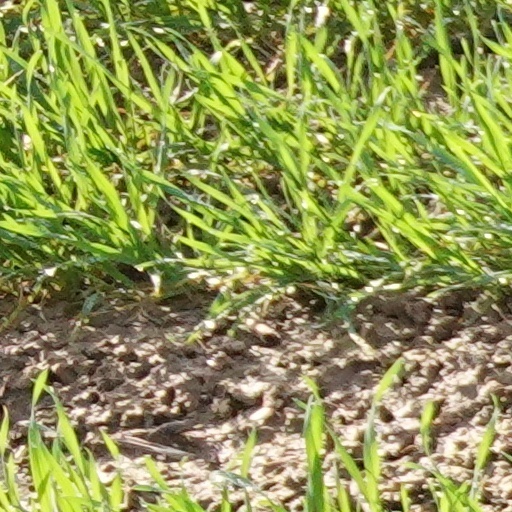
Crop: wheat